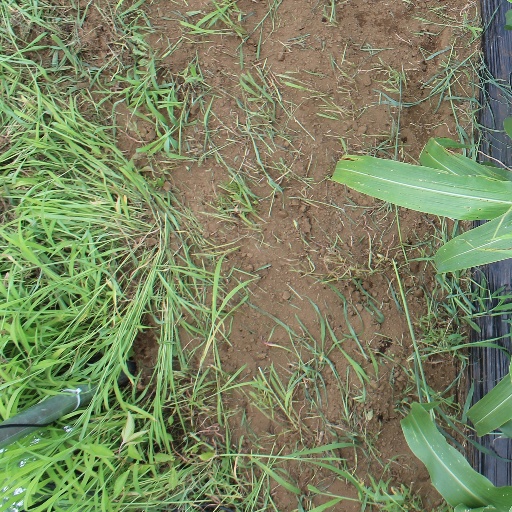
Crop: sorghum